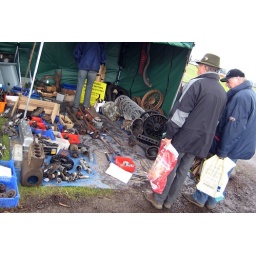
Old men, standing in the mud looking at old car parts. MG National Meeting, Silverstone, UK.